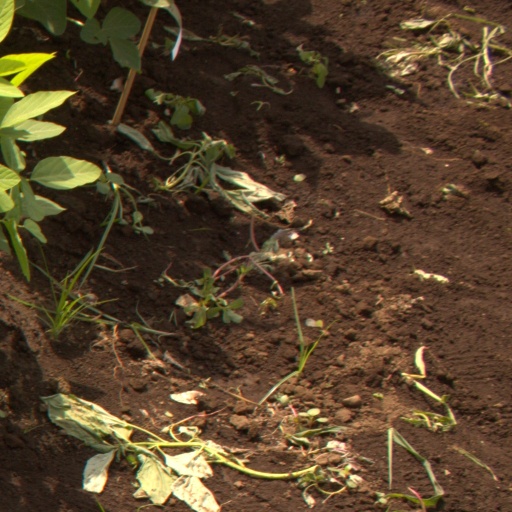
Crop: soybean